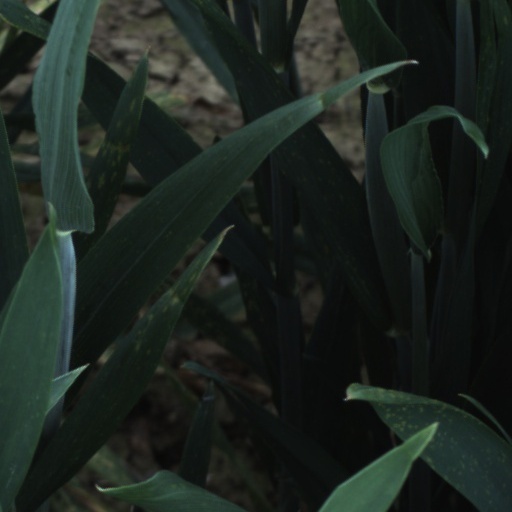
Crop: wheat